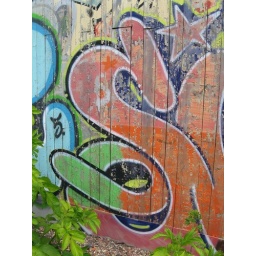
snapped from the bike path by the train tracks